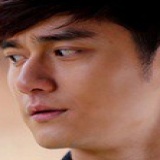
diễn viên Tưởng Kình Phu